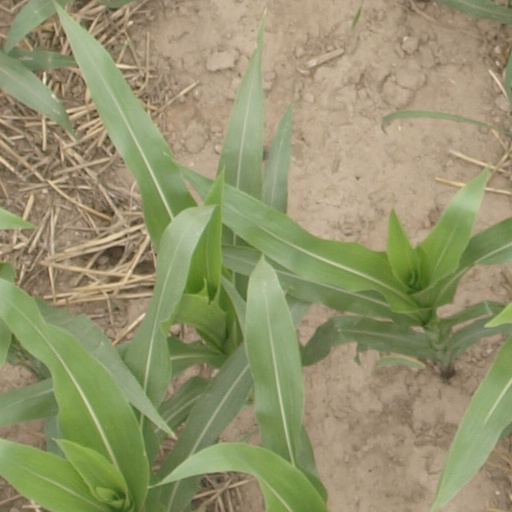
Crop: maize; corn